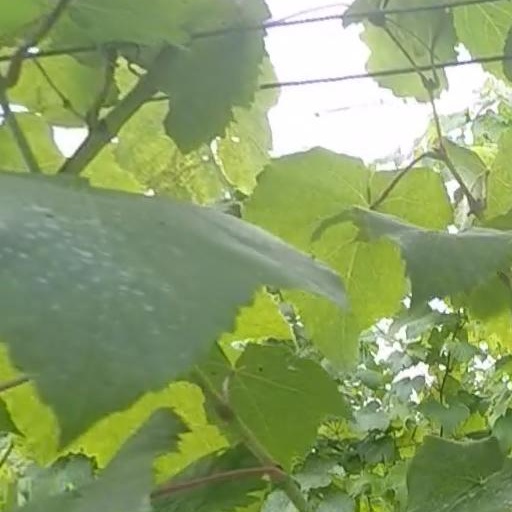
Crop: grape